Wes Moore

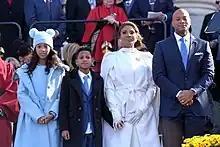
Moore and his family at his gubernatorial inauguration, 2023

Moore met Dawn Flythe in Washington, D.C. in 2002. They moved to the Riverside community in Baltimore in 2006. The couple eloped in Las Vegas while he was on a brief leave from Afghanistan and were married by an Elvis impersonator. Their official wedding ceremony was held on July 6, 2007. They have two children, born in 2011 and 2013.